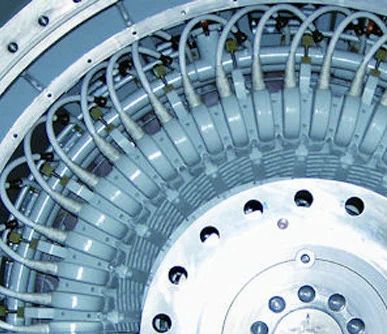
Label: Electrical_Machines